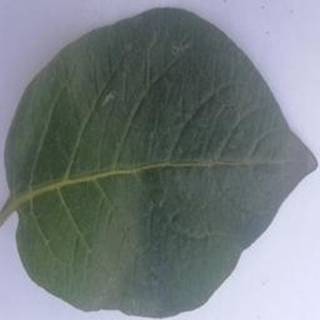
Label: healthy_potato